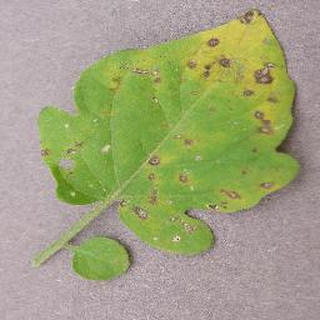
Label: tomato_septoria_leaf_spot